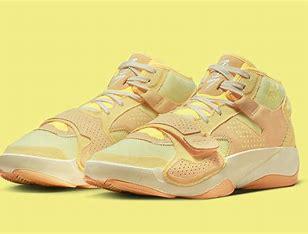
Brand: Jordan
Model: Zion 2